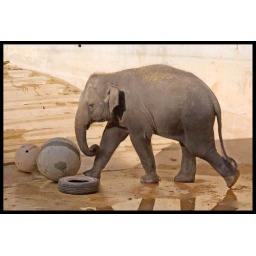
Kandula munched hay and kicked the large blue ball around his yard.